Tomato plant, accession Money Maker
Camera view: horizontal (90 deg, fisheye); turntable rotation: 150 degrees
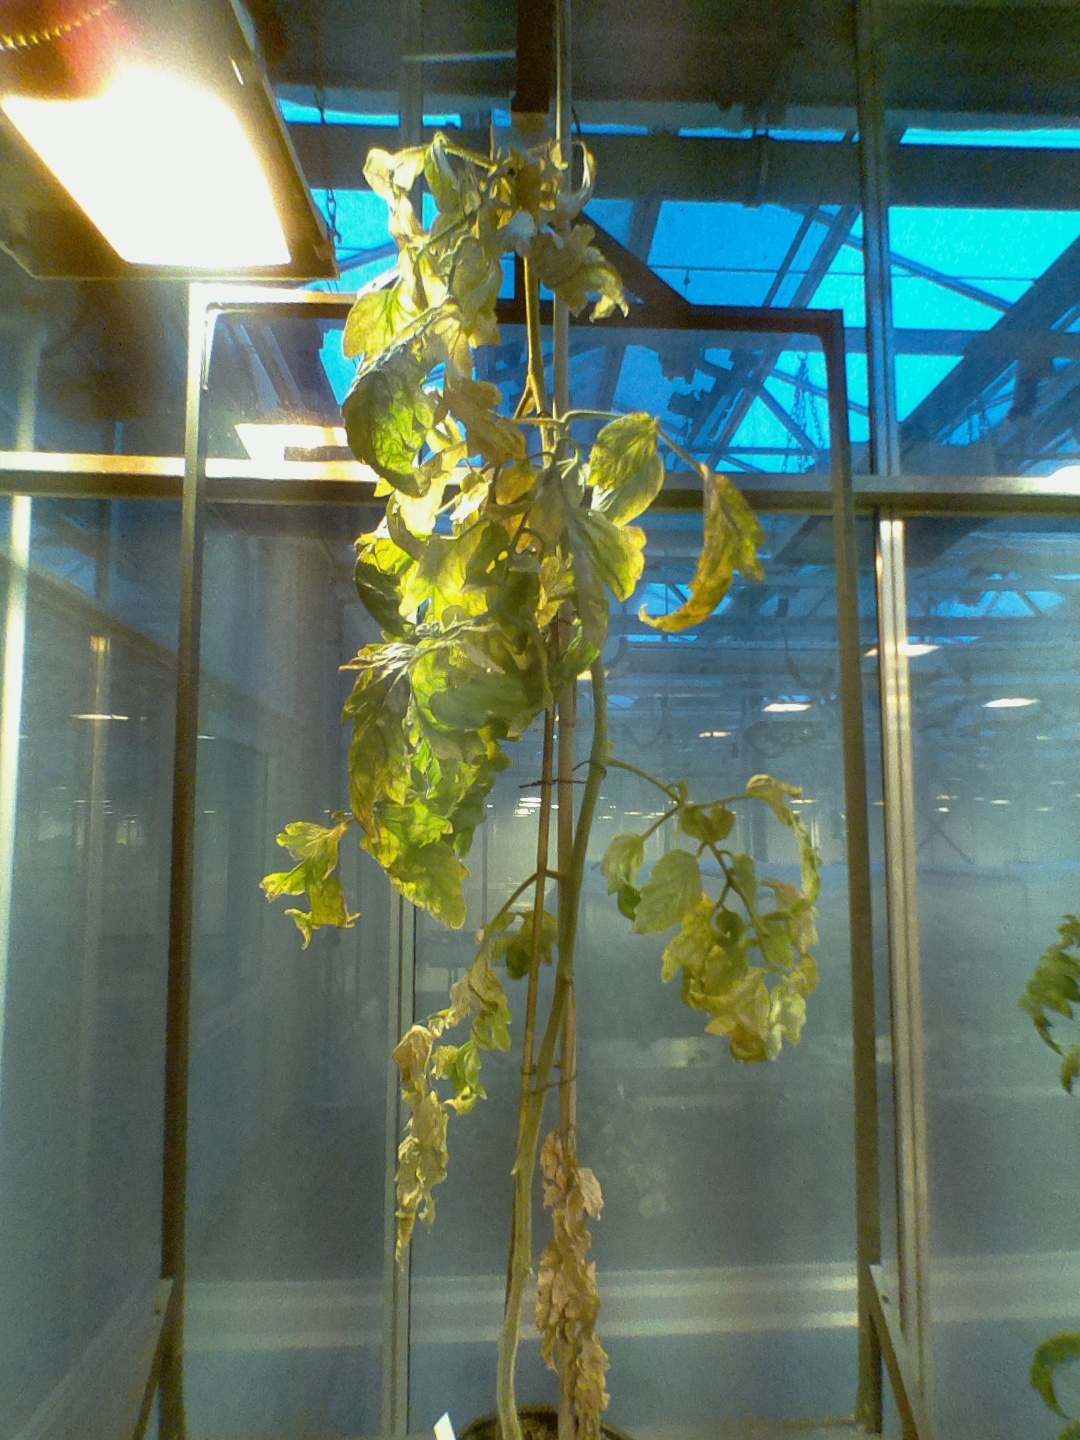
BBCH growth stage 81: 10%-20% of fruits show typical fully ripe color